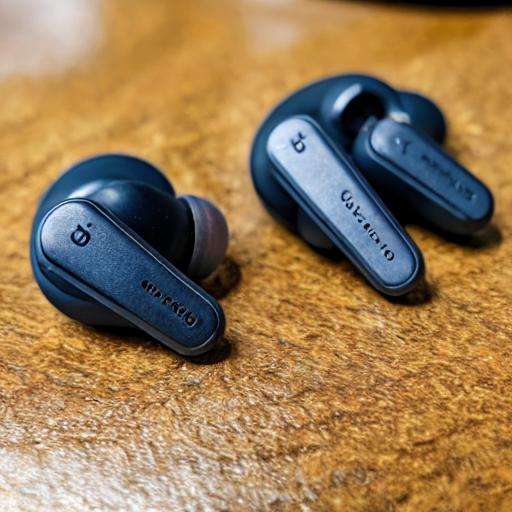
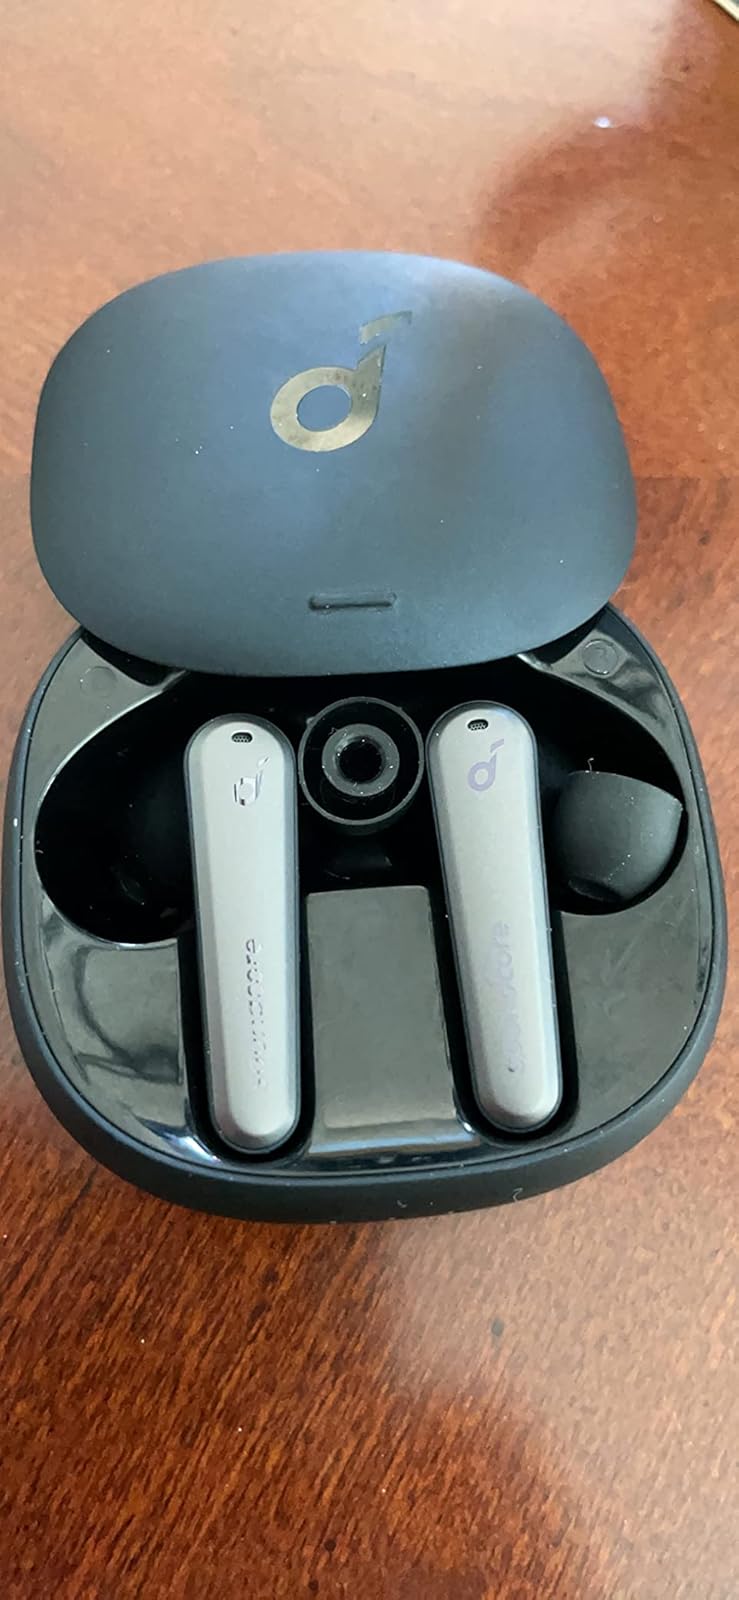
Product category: earbuds
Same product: no